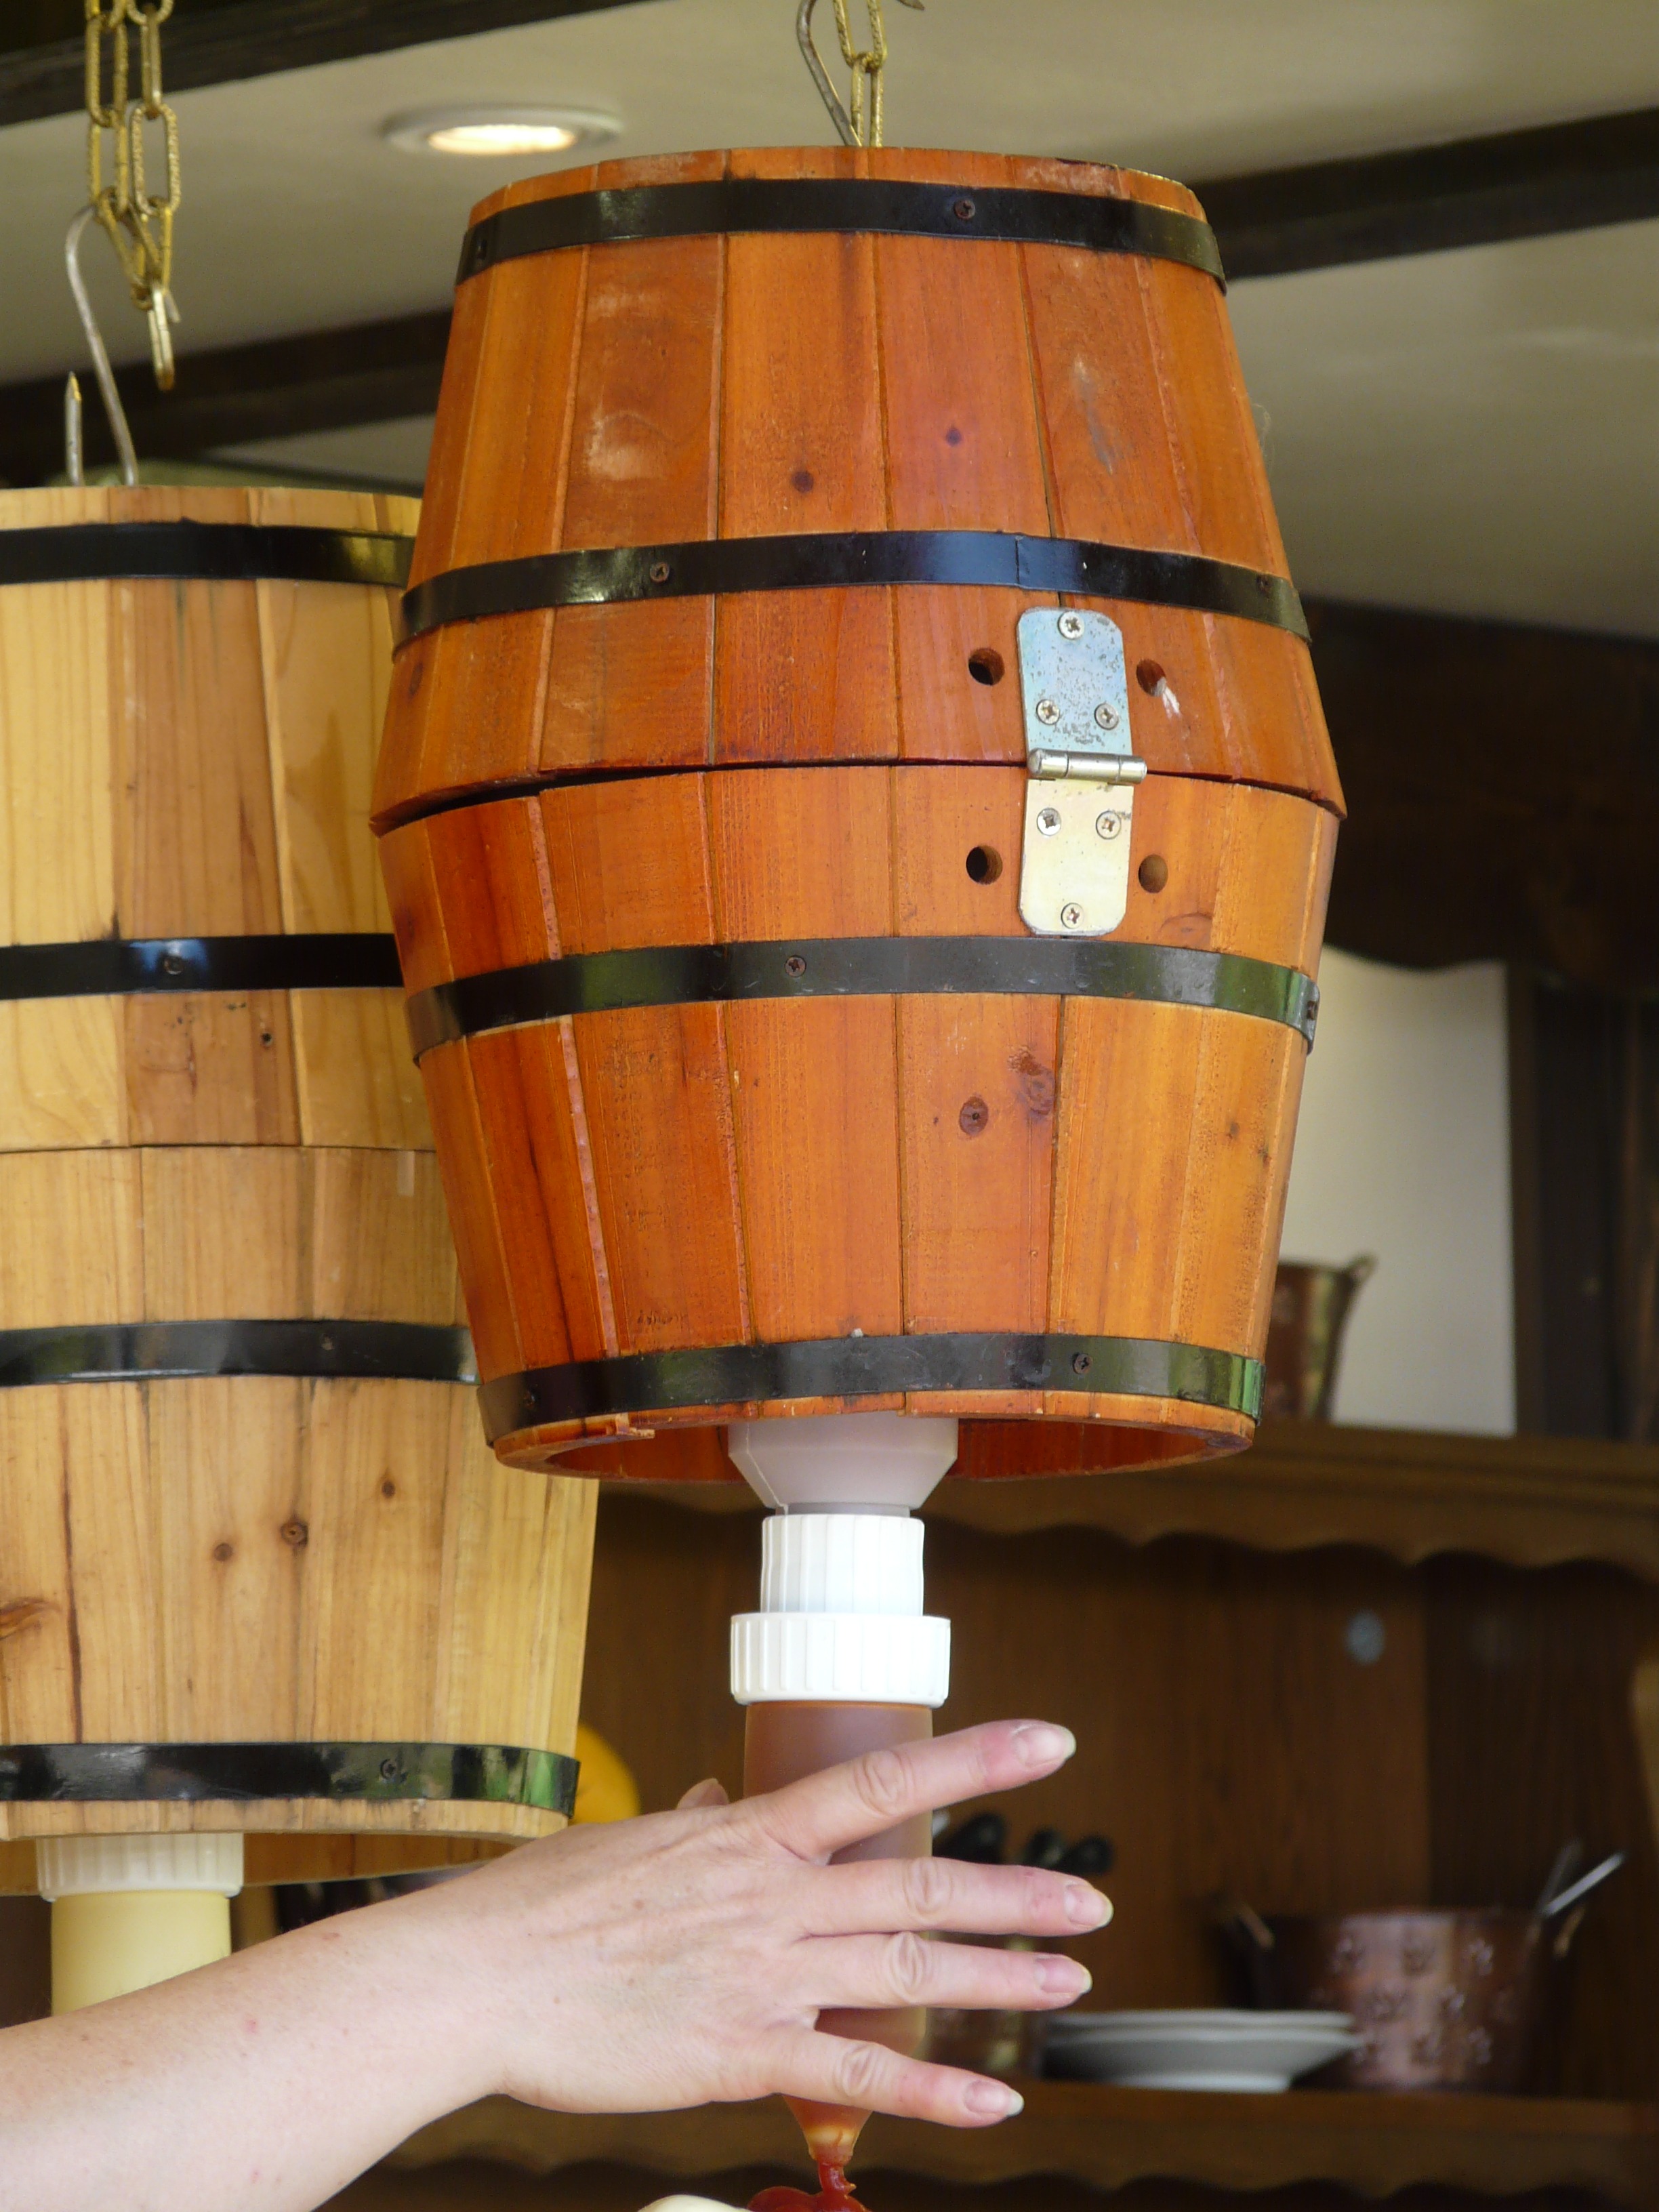
wood, lighting, drum, barrel, ketchup, press, wooden barrels, man made object, squeeze out